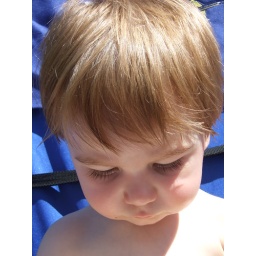
Sitting in a Captains Lawn Chair eating a hot dog at a Birthday Party on Saturday!